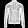
Label: Coat